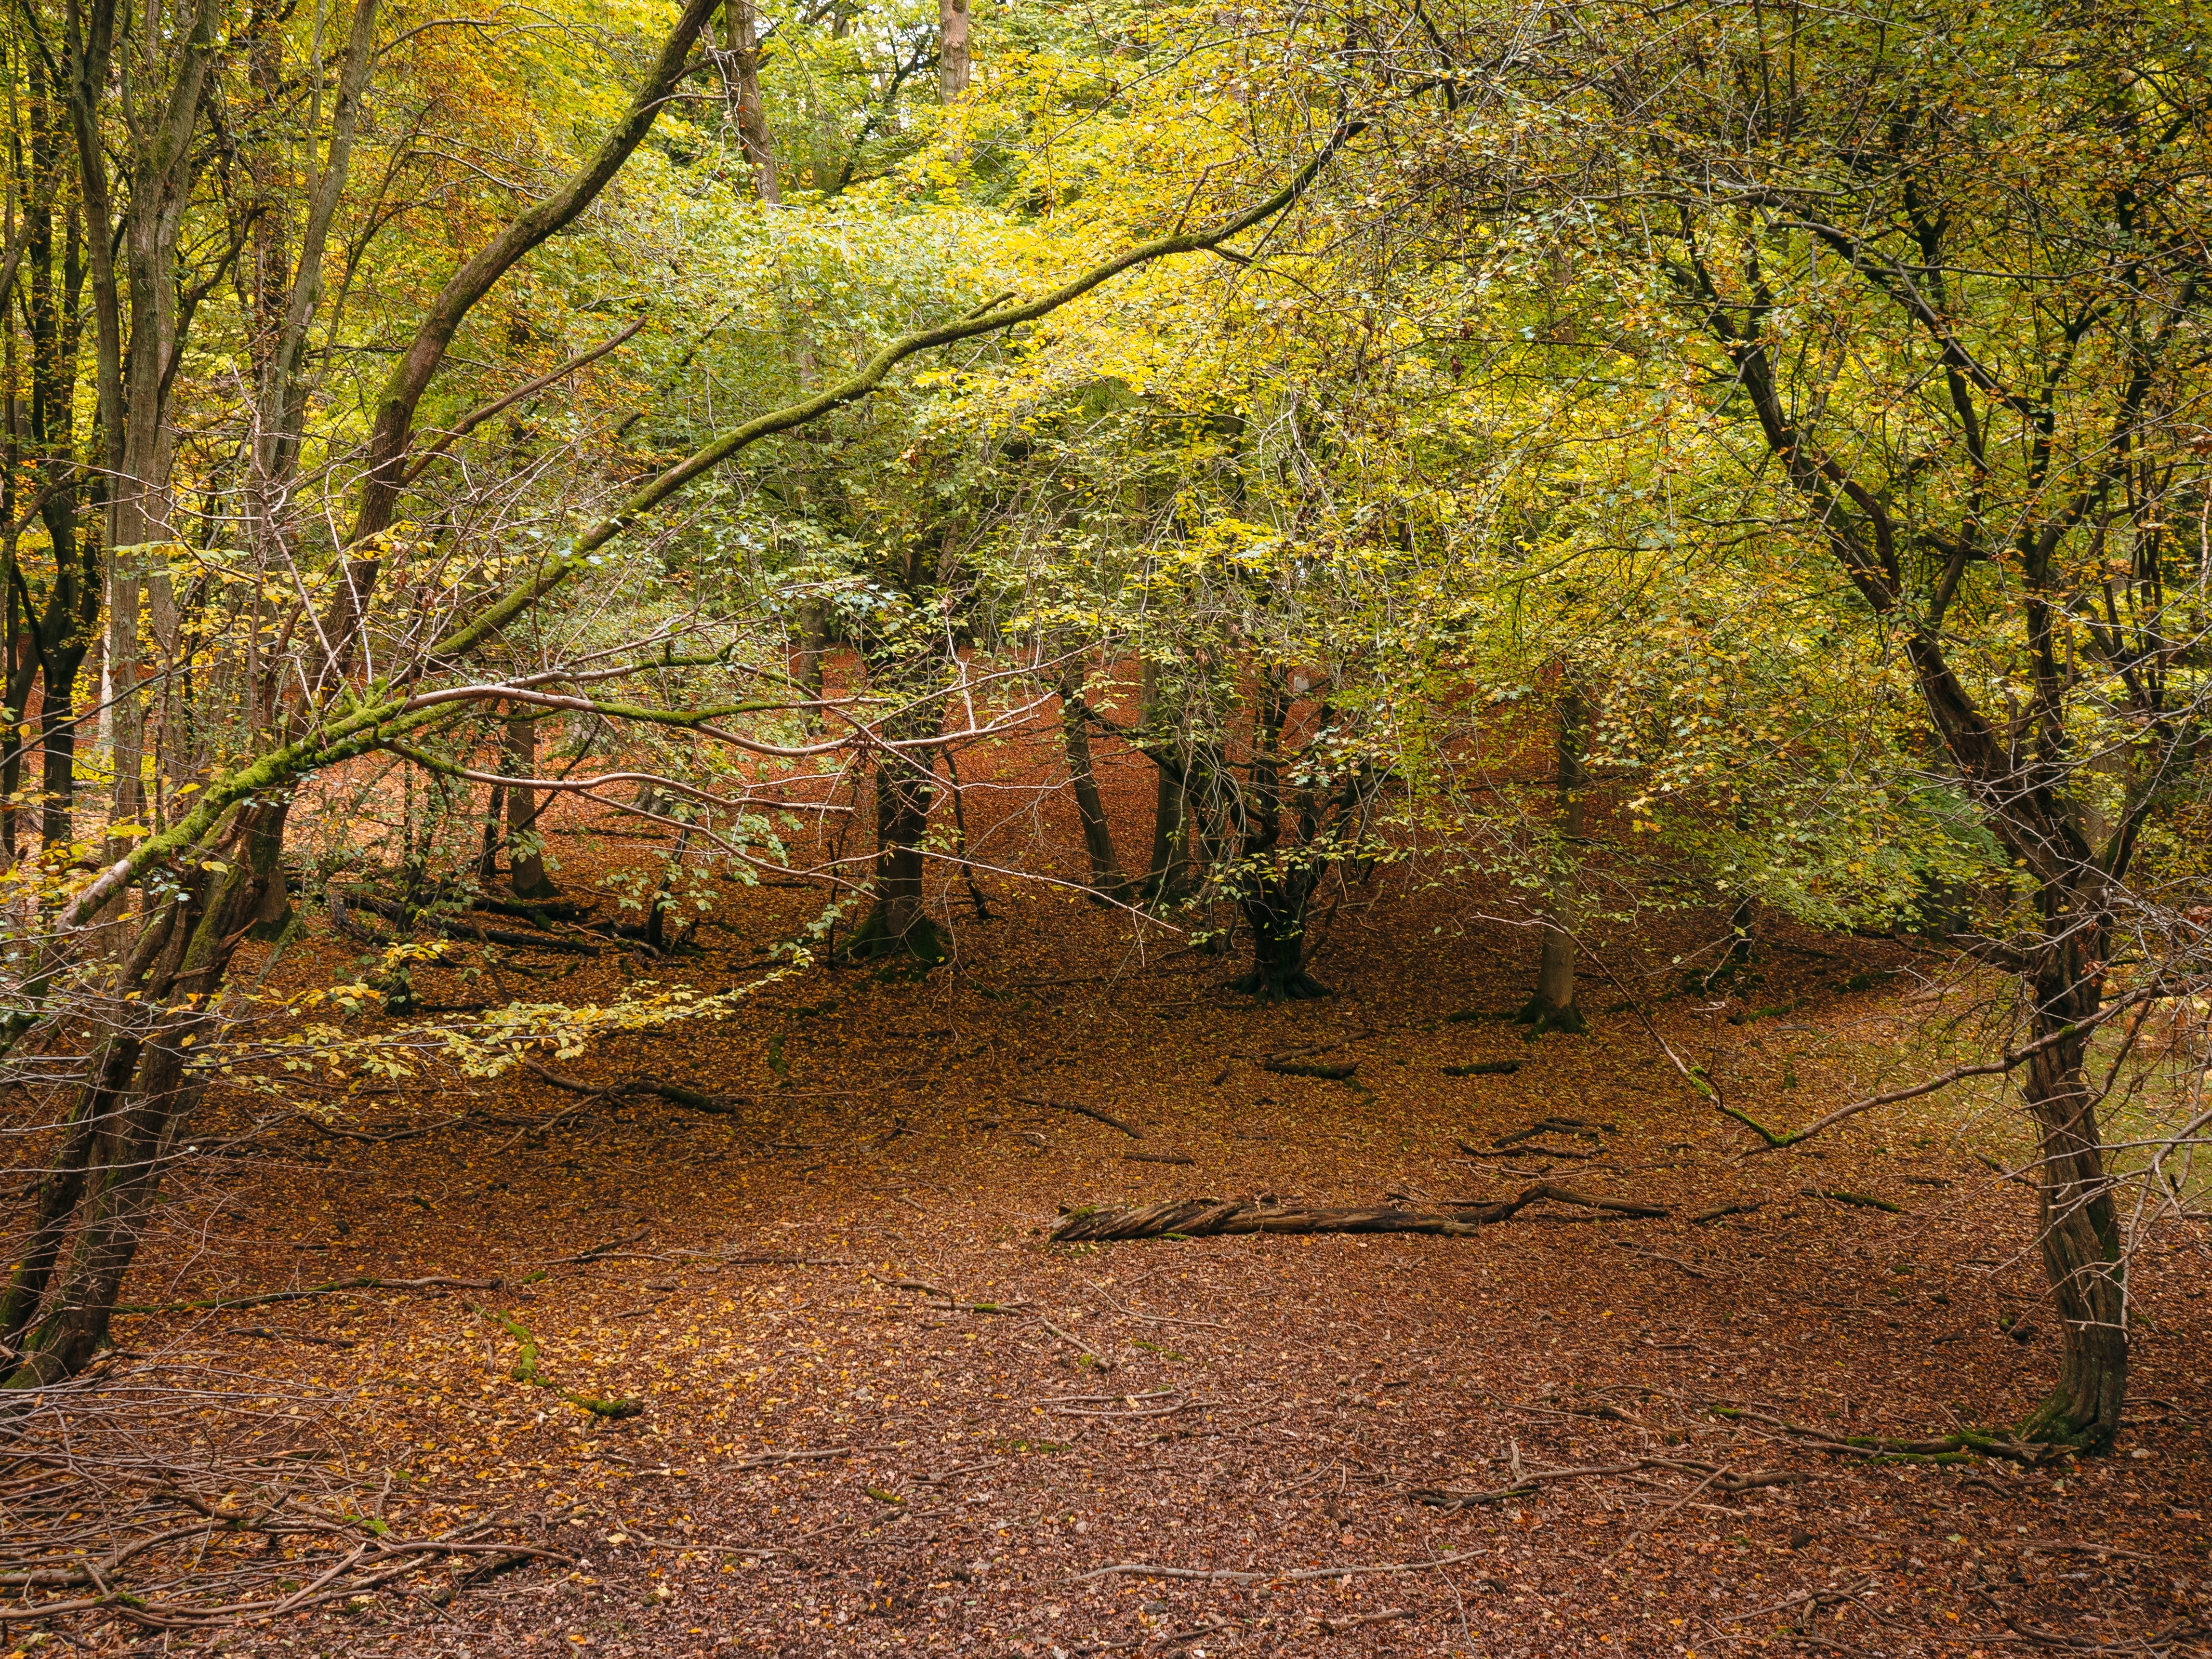
tree, forest, branch, plant, trail, sunlight, leaf, autumn, season, deciduous, woodland, habitat, ecosystem, natural environment, woody plant, temperate broadleaf and mixed forest